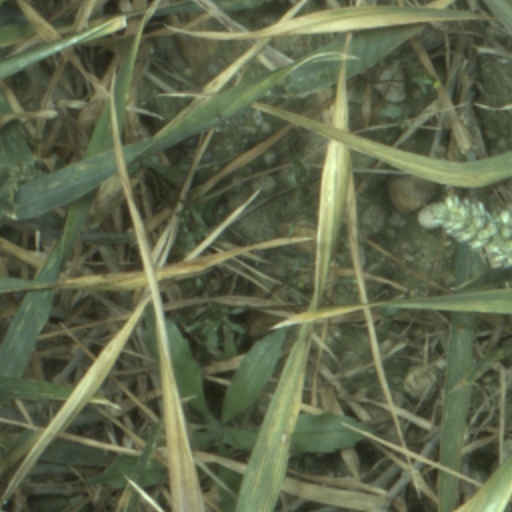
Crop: wheat